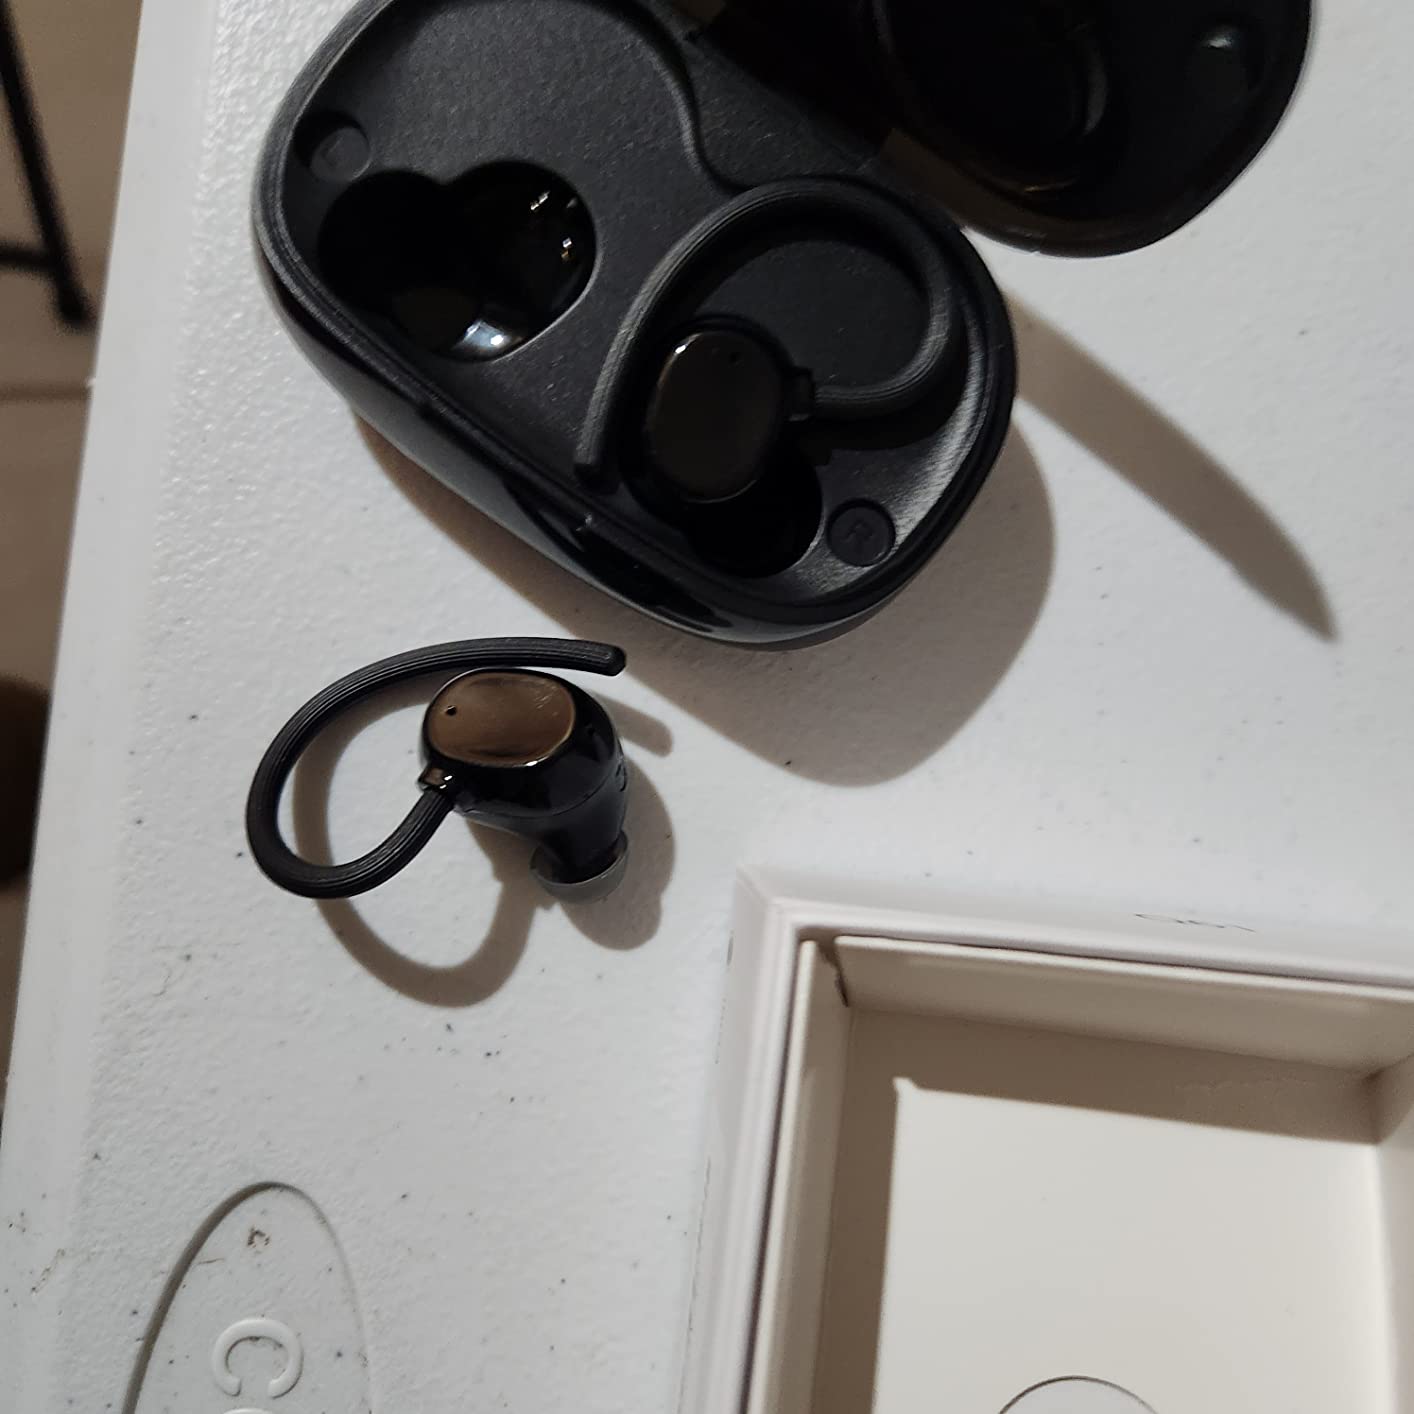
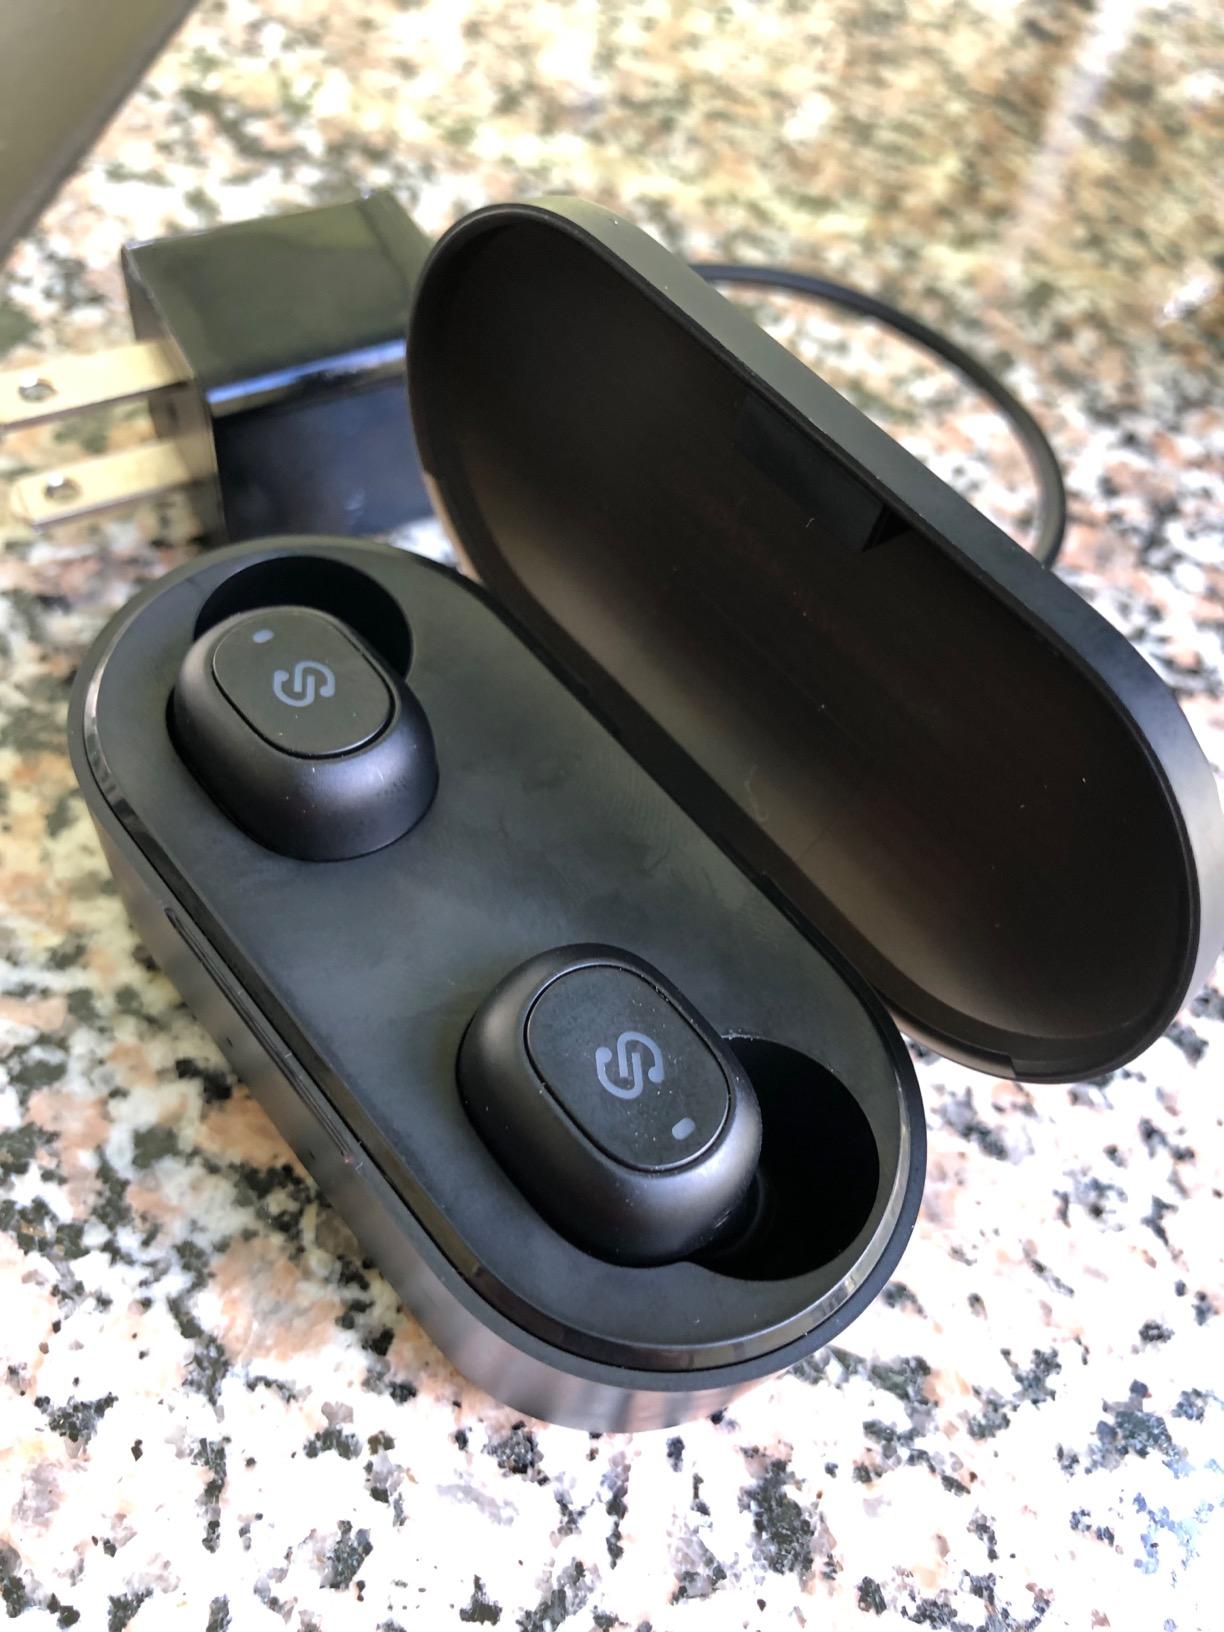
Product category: earbuds
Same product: no